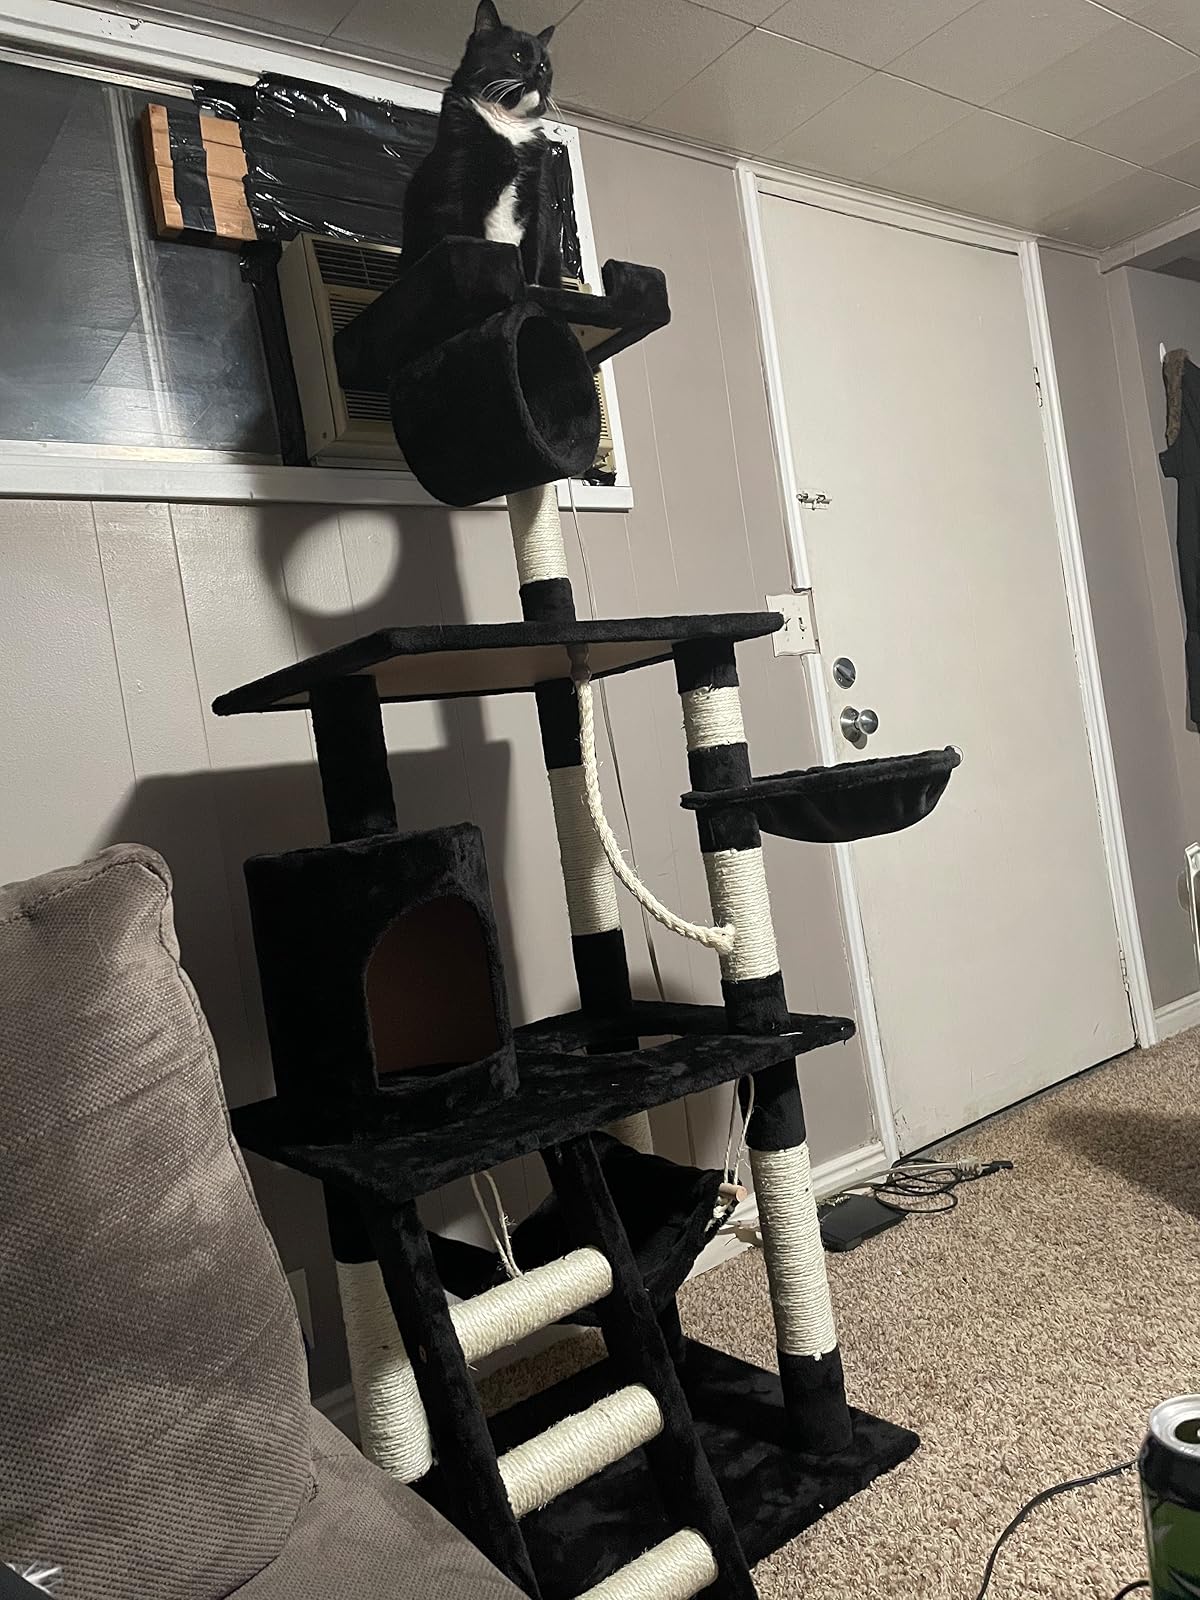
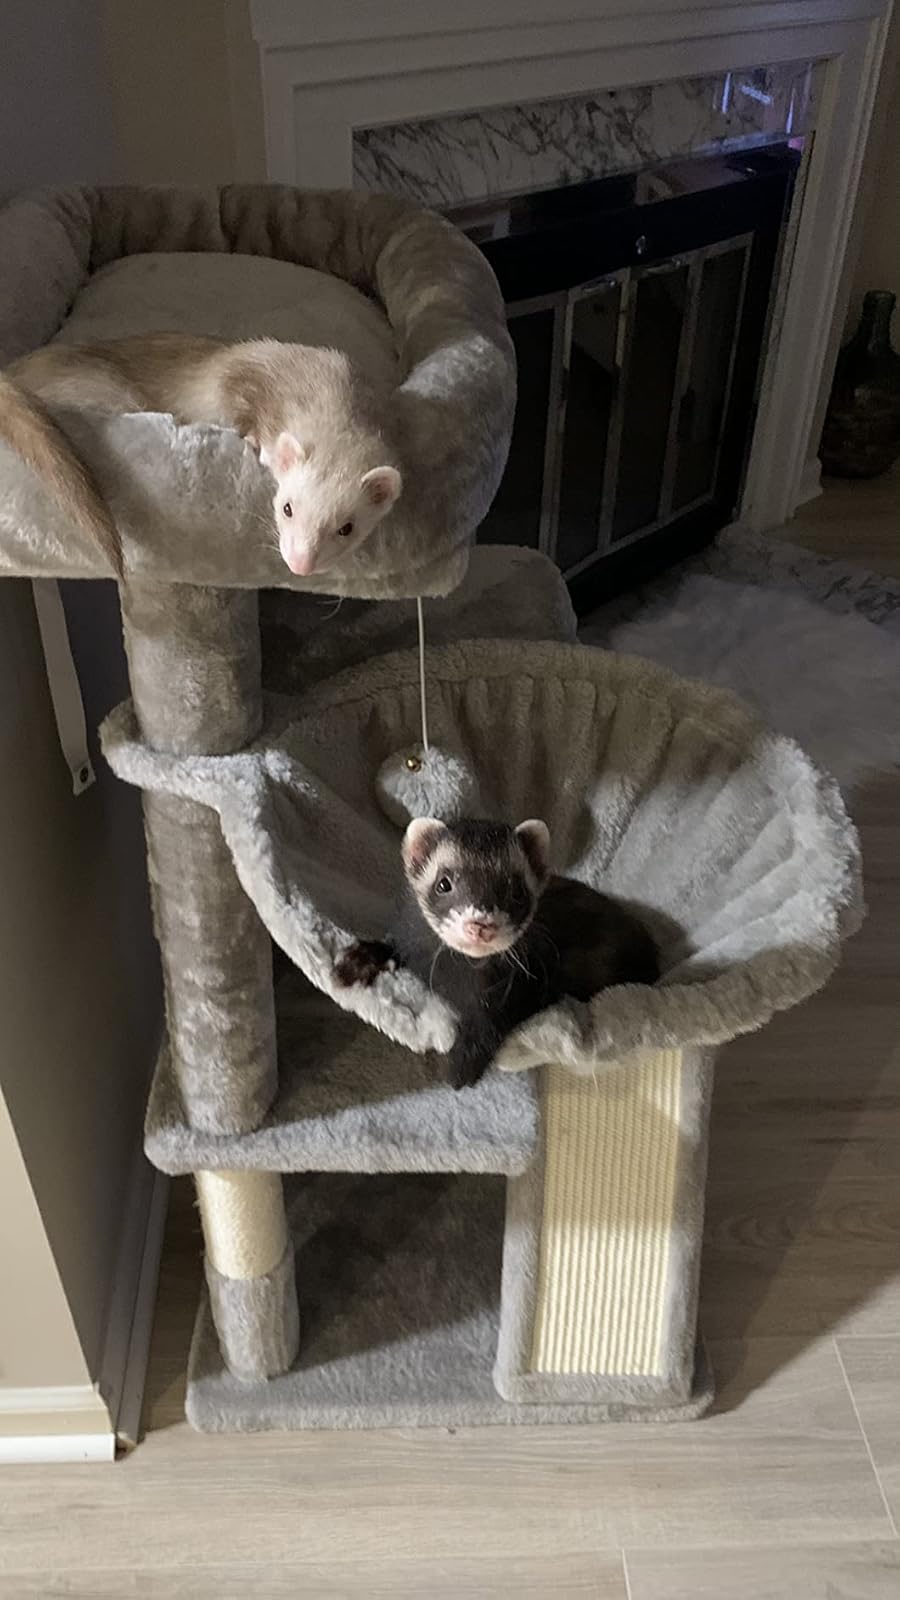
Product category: items_cat tree
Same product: no